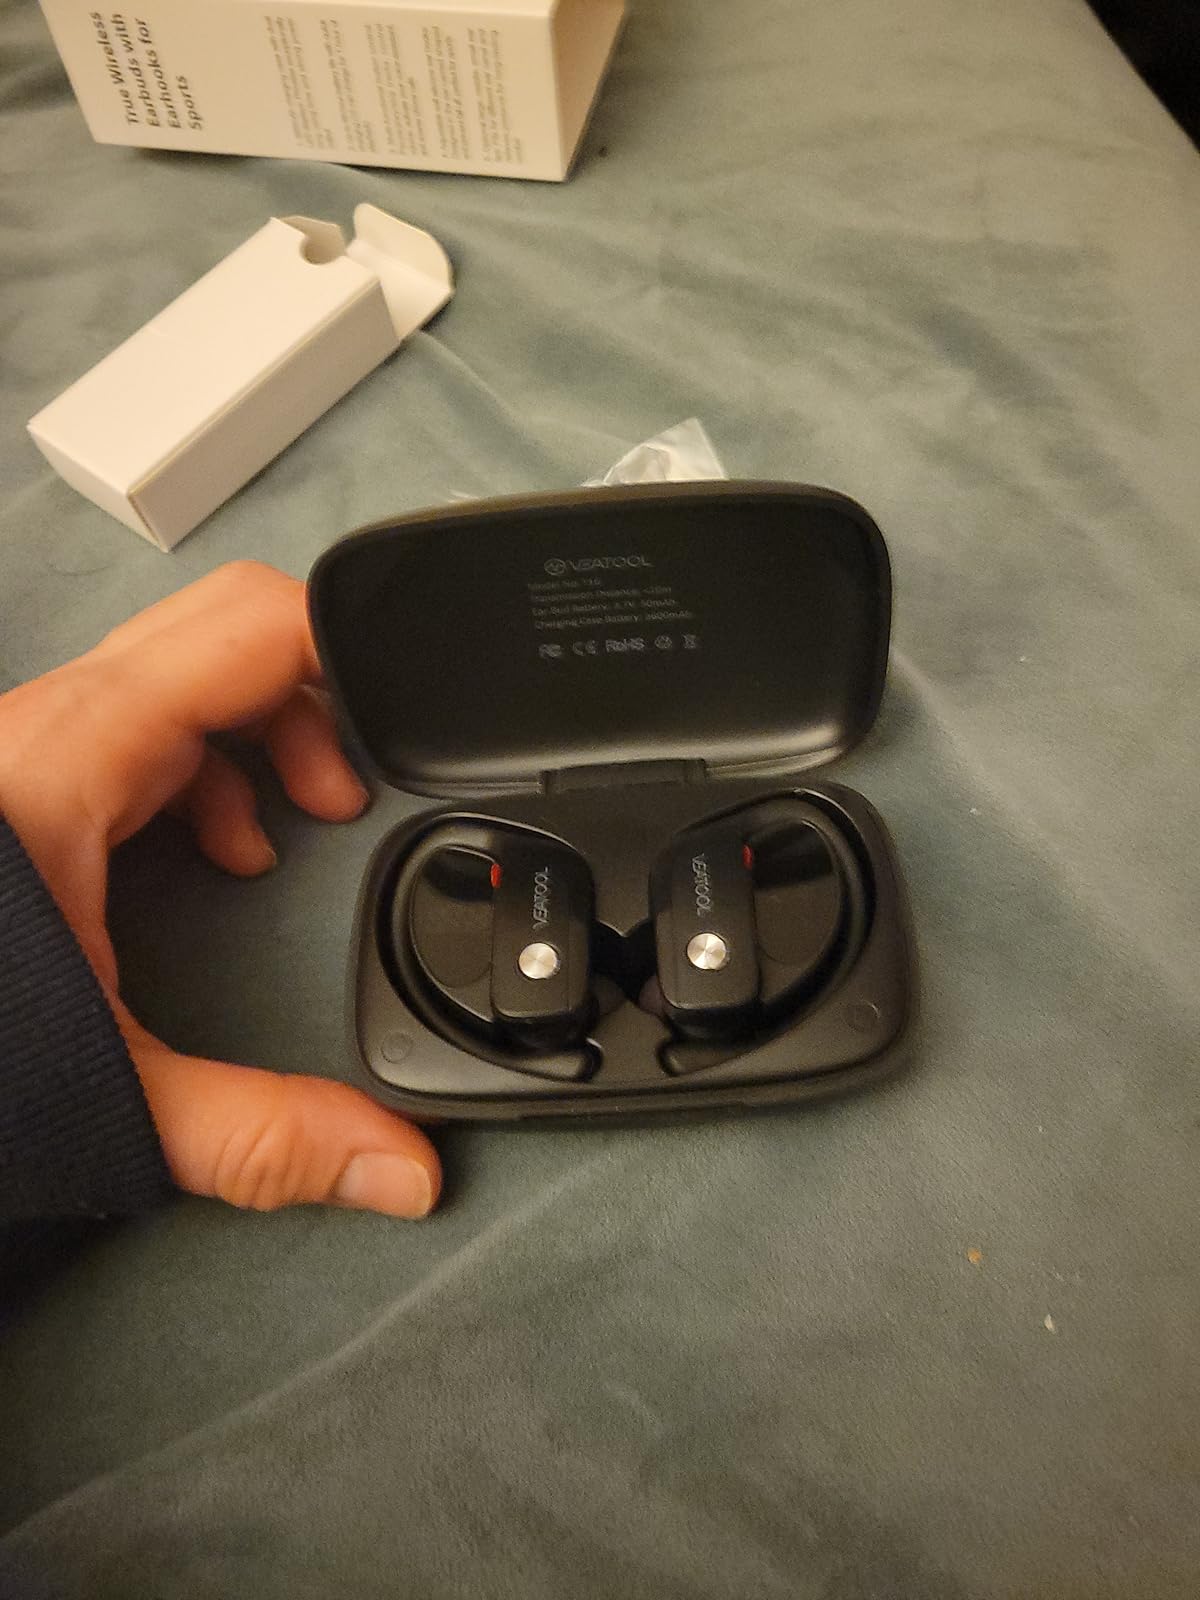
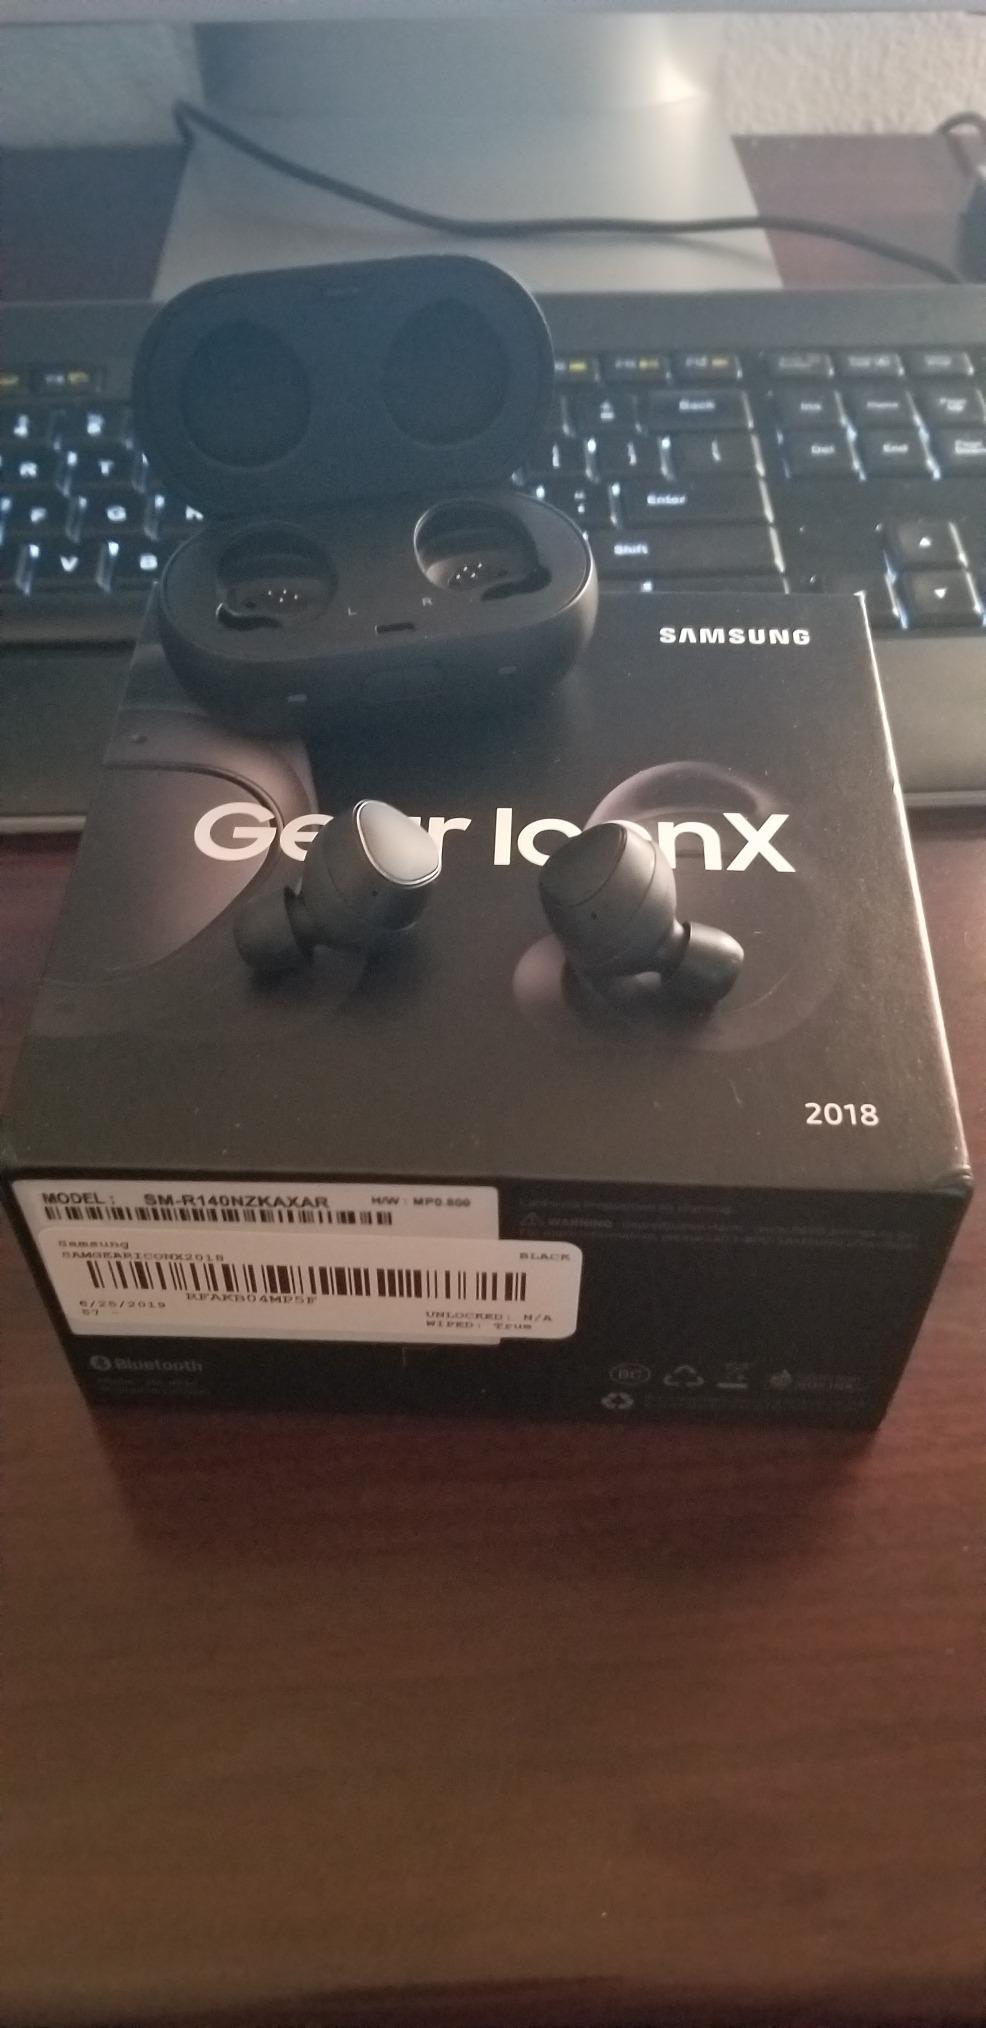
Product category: earbuds
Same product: no